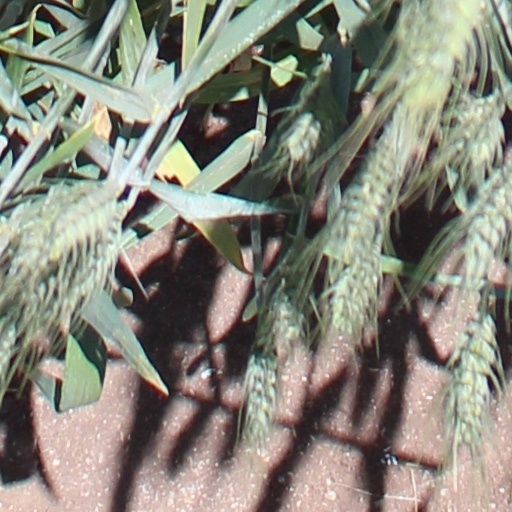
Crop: wheat